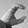
ASL letter: C